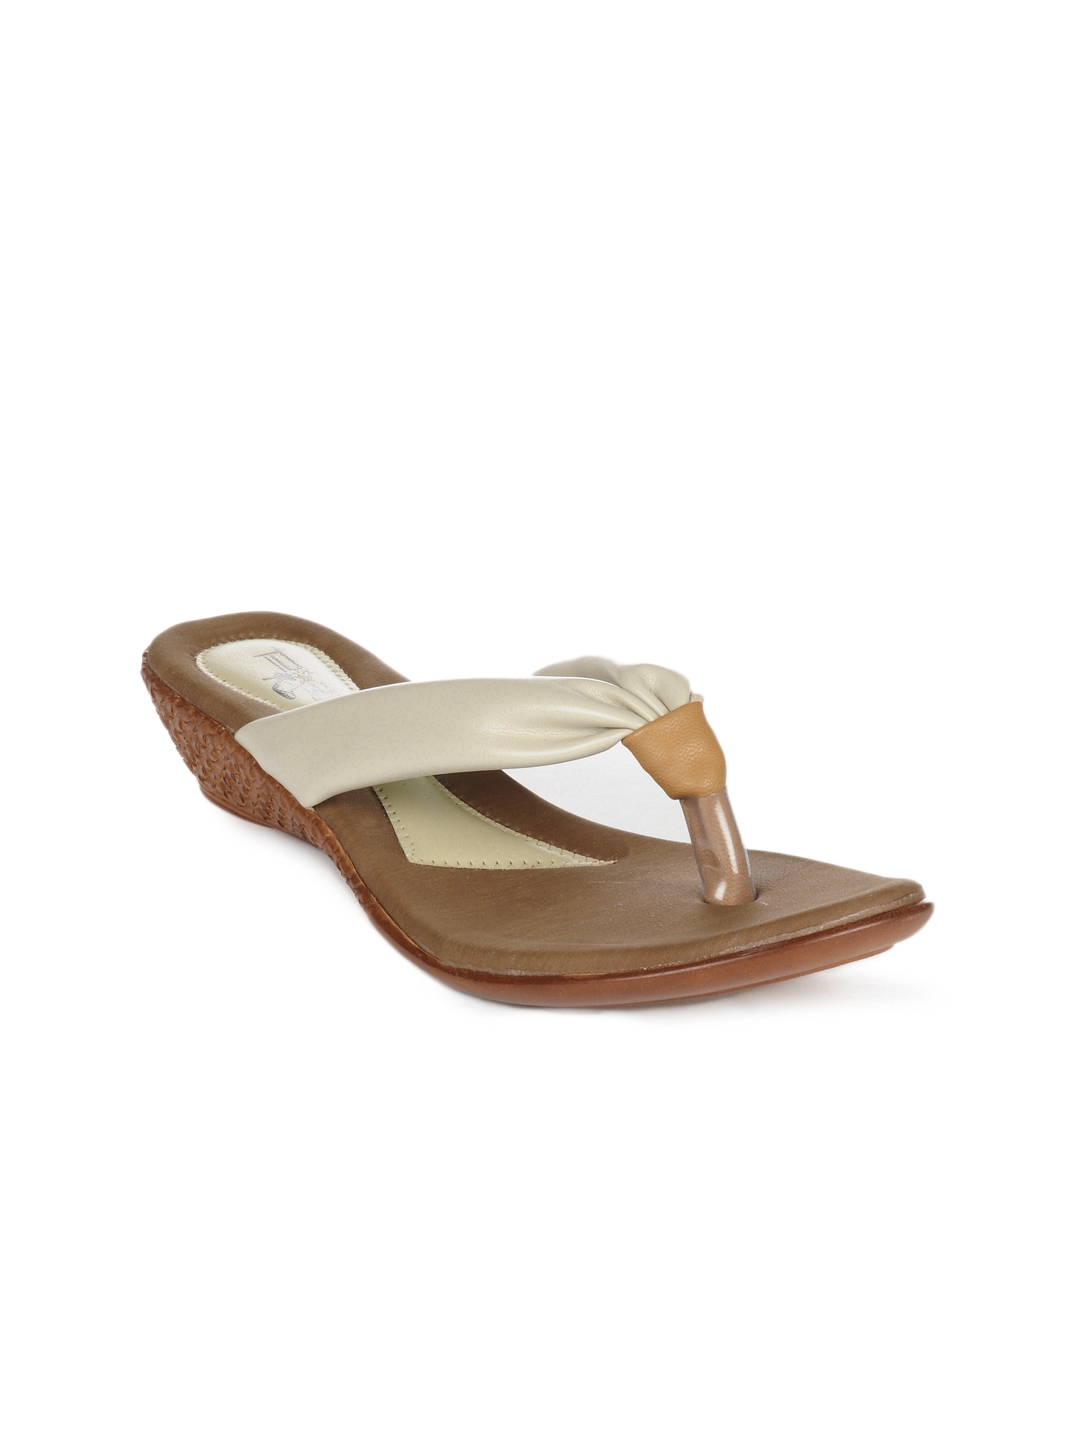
Portia Women Brown Wedges
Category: Footwear / Shoes / Heels
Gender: Women
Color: Brown
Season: Winter 2012
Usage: Casual